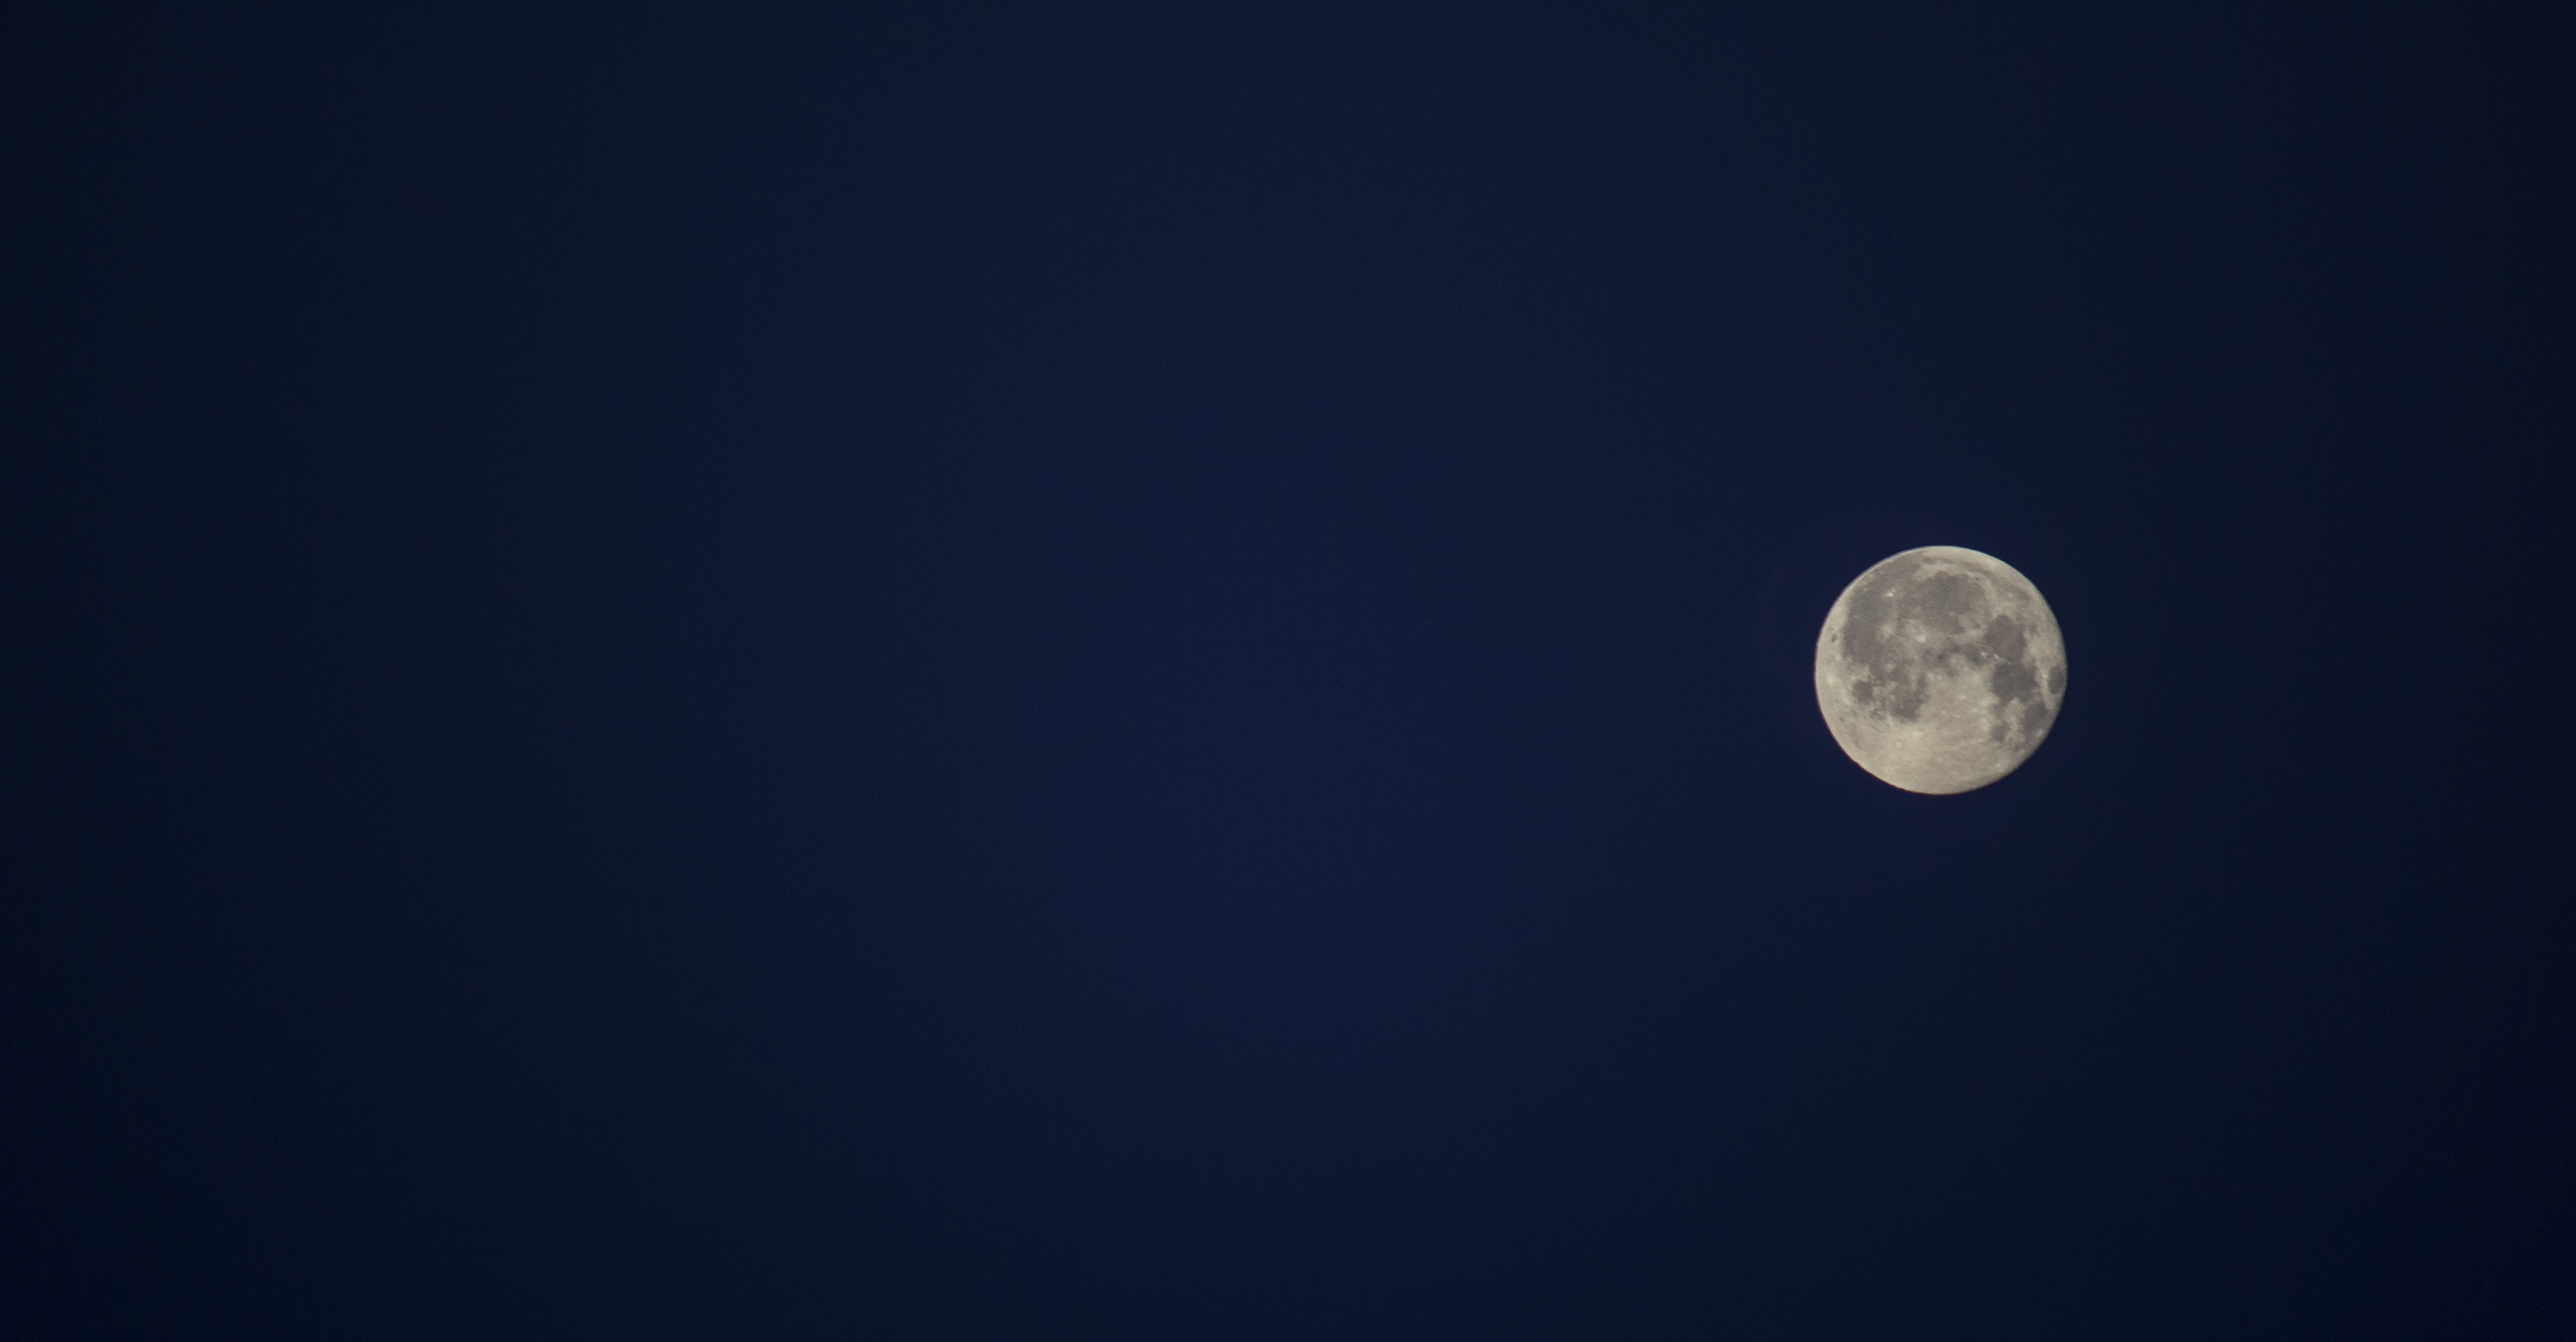
light, sky, atmosphere, blue, moon, full moon, moonlight, circle, crescent, astronomical object, atmosphere of earth, celestial event